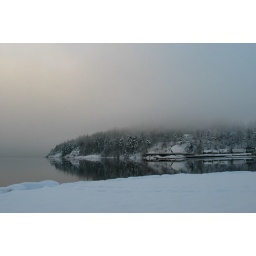
Just a few feet lower cloud base now and the fjord will be completely covered by fog